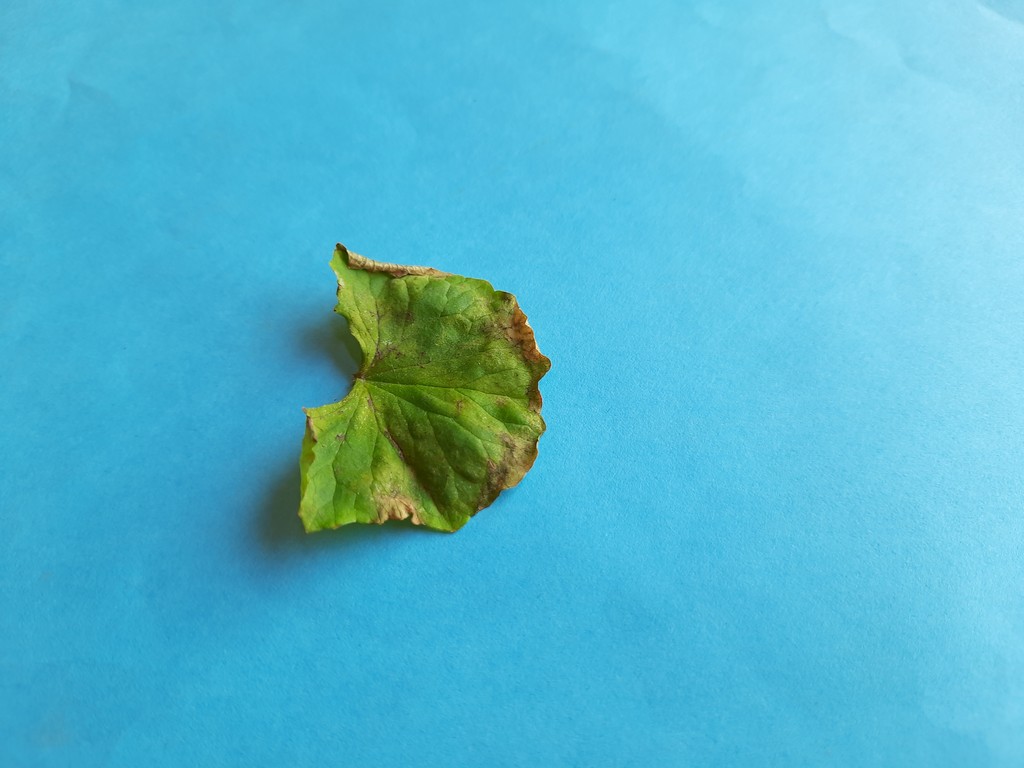
Label: Unhealthy